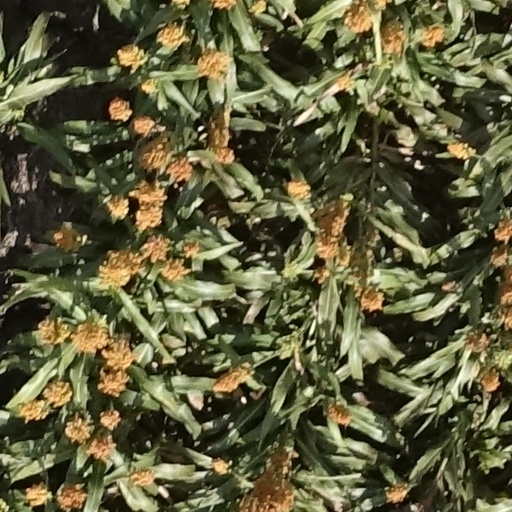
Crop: sorghum